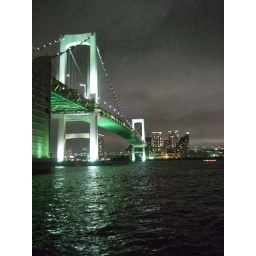
Rainbow Bridge in Odaiba, Tokyo as seen from the water bus